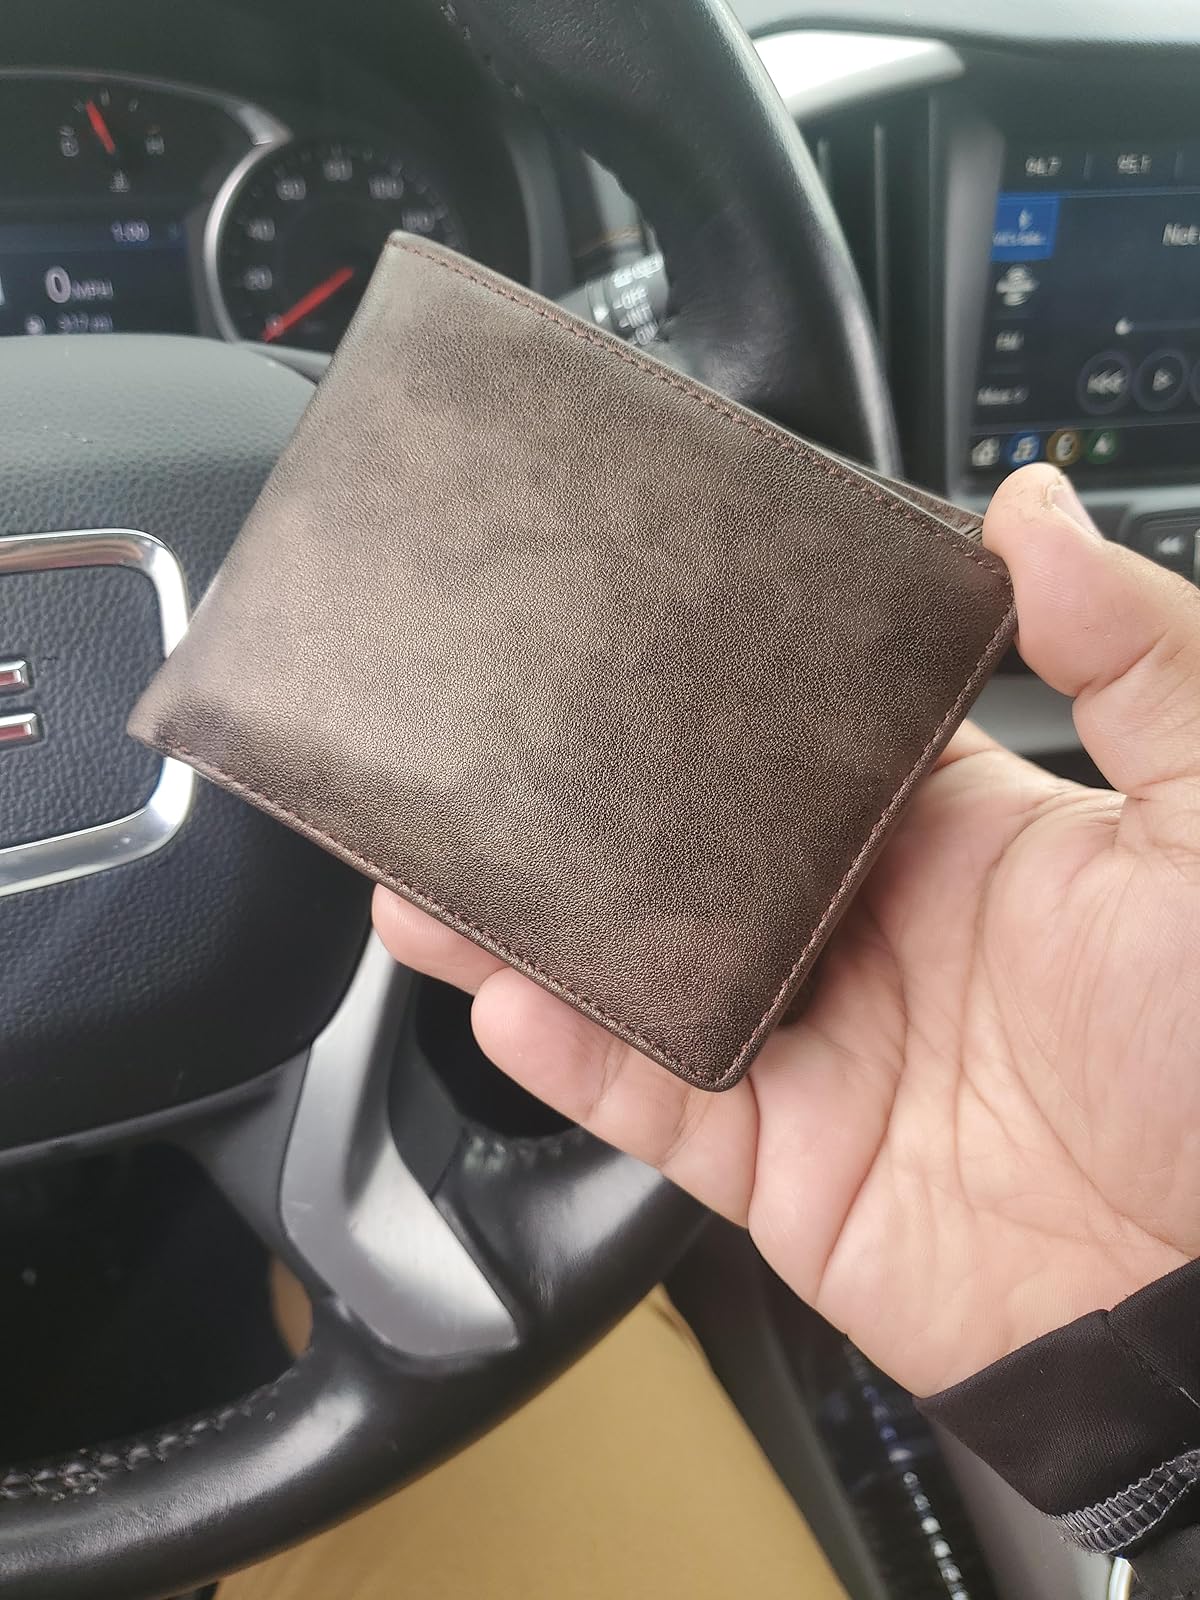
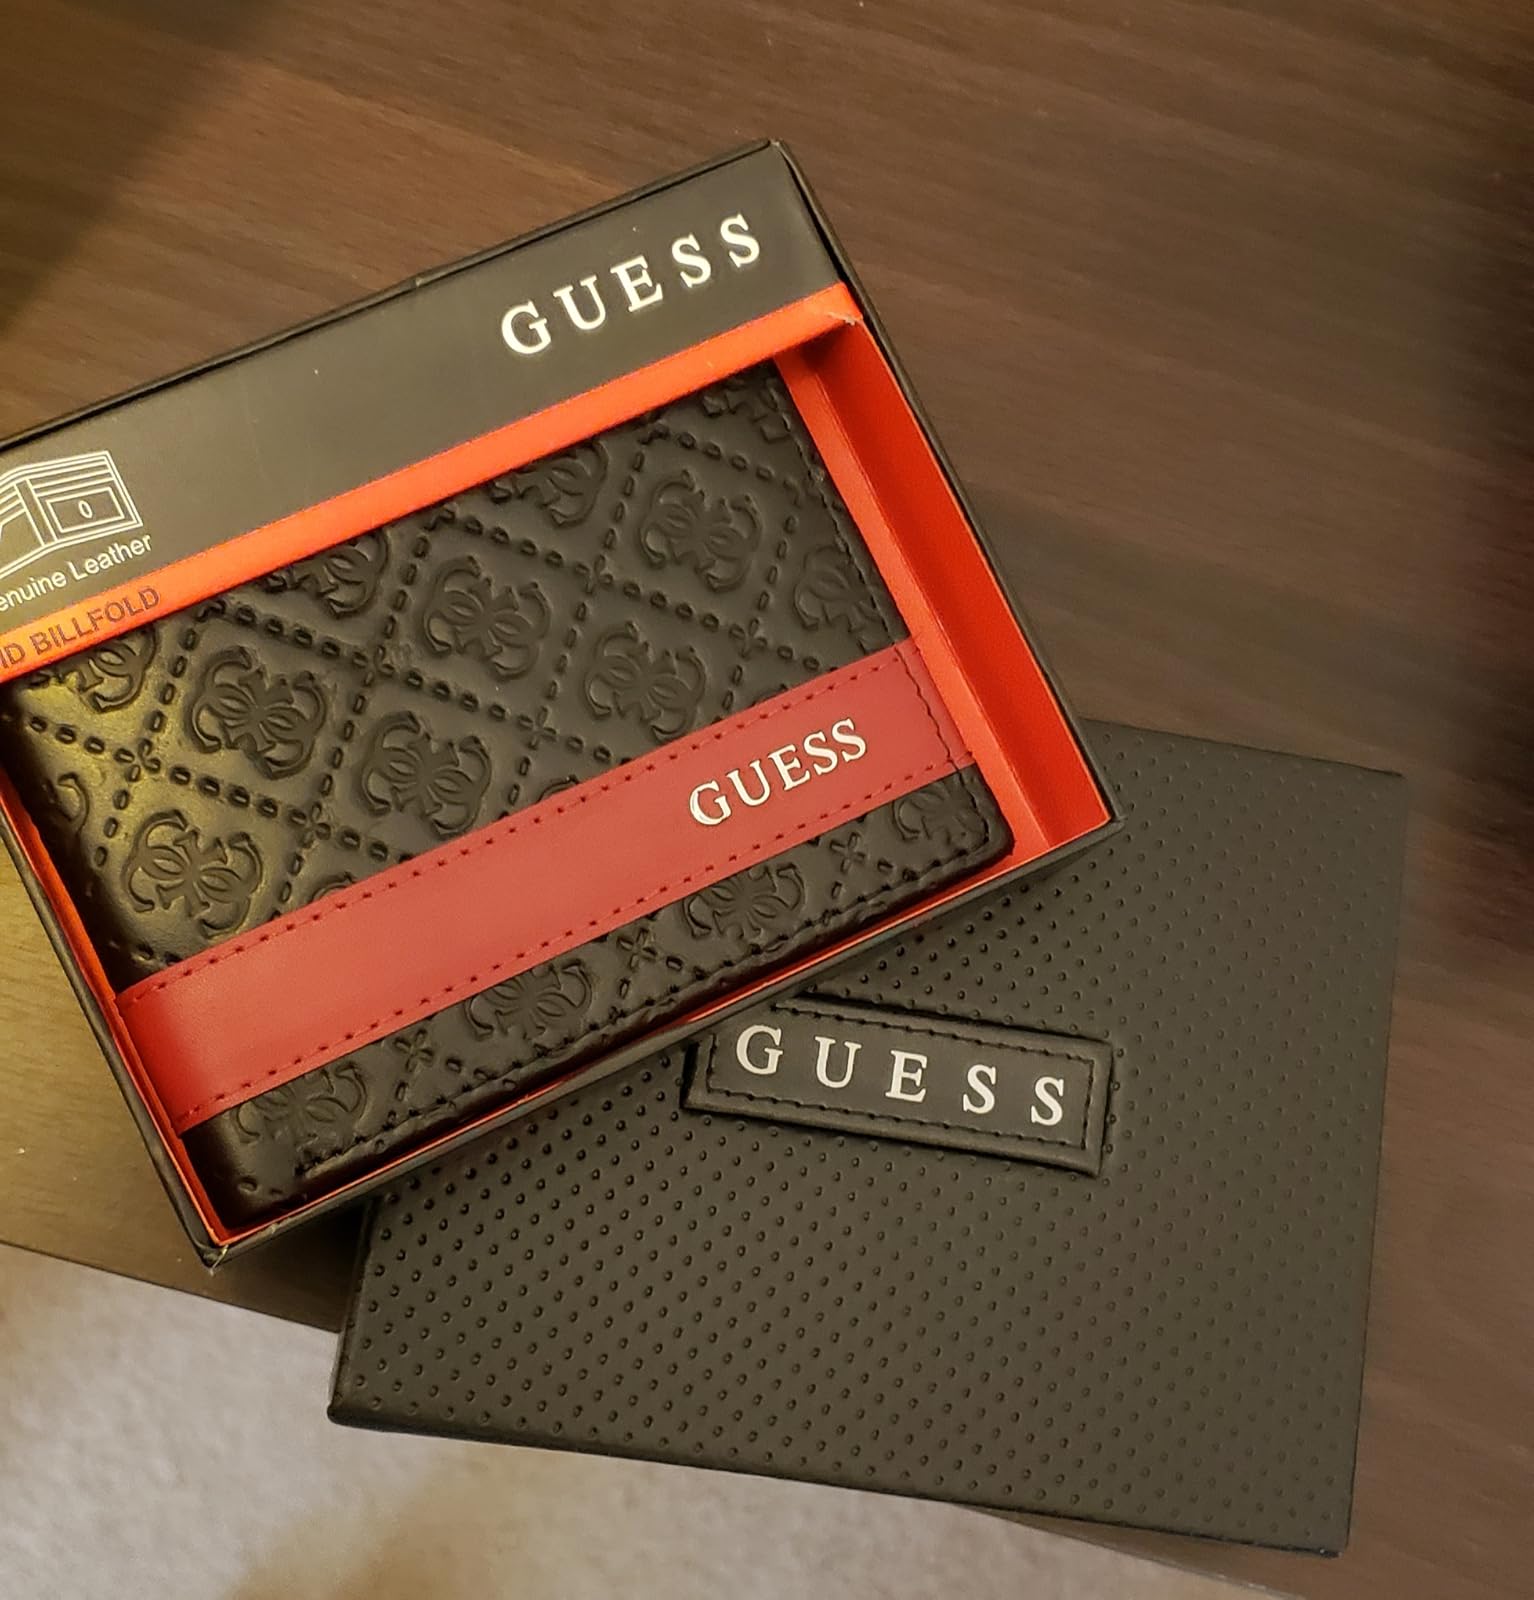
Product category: accessories_wallet
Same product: no